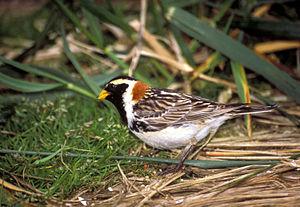
Le Plectrophane lapon est une espèce de passereaux appartenant à la famille des Calcariidae.
La zone sauvage de Kaldoaivi, située à Utsjoki et Inari en Laponie, est la plus grande zone sauvage de Finlande.